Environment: real
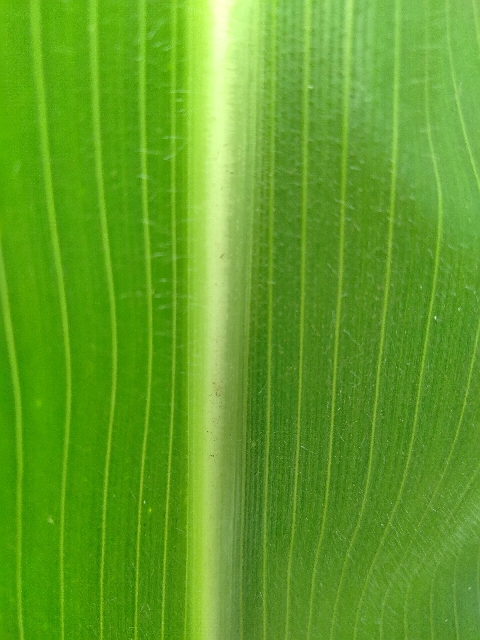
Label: healthy